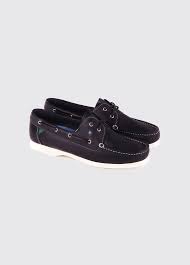
Label: Boat